University of Twente

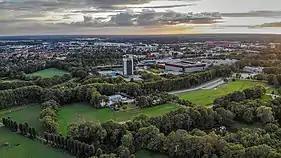
The campus of the University of Twente

According to the Times Higher Education Ranking, the University of Twente is considered one of the 200 most prestigious universities globally. The university performed particularly strongly in the Industry, Innovation and Infrastructure 2021 ranking. Here, the university was ranked eleventh in the world rankings. At the same time, psychology and social sciences also performed well, receiving 101–125 in the world rankings.